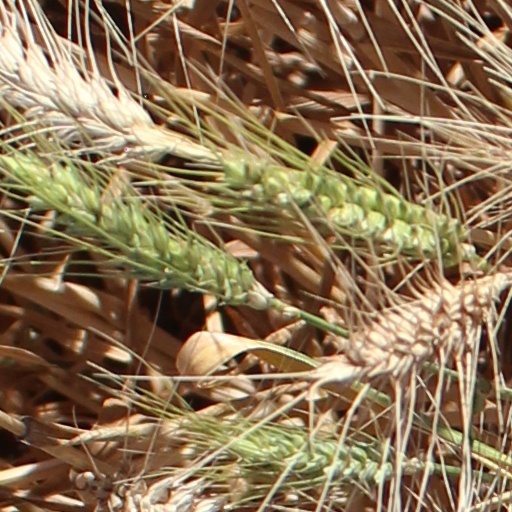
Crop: wheat